Stephen Marchionda

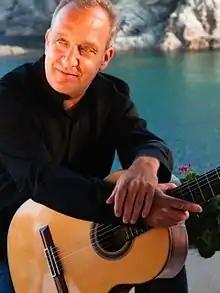
Stephen Marchionda in Girona, Spain

Born in Albuquerque, New Mexico and raised in Denver, Colorado Stephen Marchionda began piano lessons at an early age. He later turned to the classical guitar after hearing Sabicas in performance. He was a protégé of famed pedagogue Ricardo Iznaola at the University of Denver and is a graduate of Yale University's School of Music and the Cleveland Institute of Music. He was affiliated with the Royal Academy of Music in London in 1991, where he received classes with the celebrated guitarist Julian Bream.